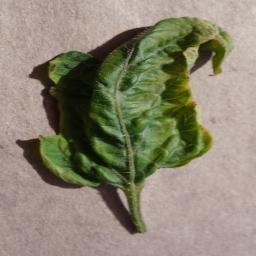
Label: Tomato___Tomato_Yellow_Leaf_Curl_Virus